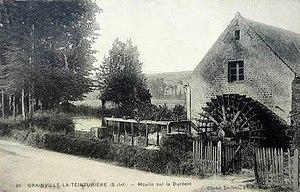
Carte postale
Grainville-la-Teinturière est une commune française située dans le département de la Seine-Maritime en région Normandie.